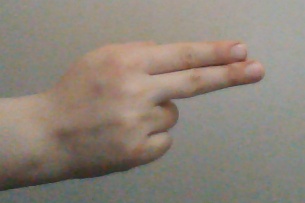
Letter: ain